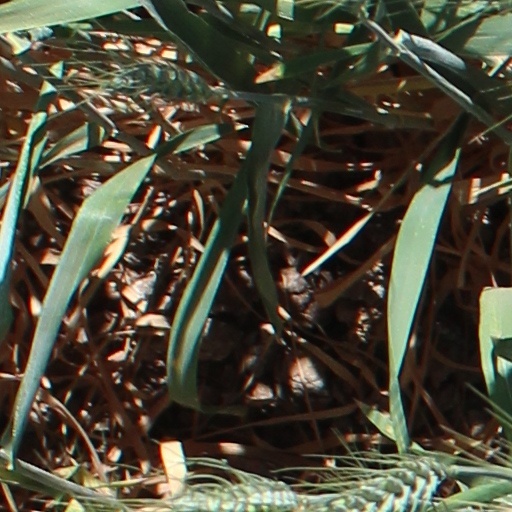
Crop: wheat